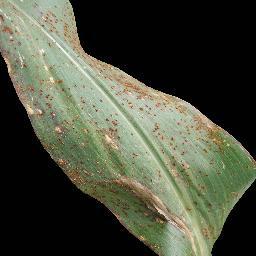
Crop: corn
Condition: (maize)_common_rust